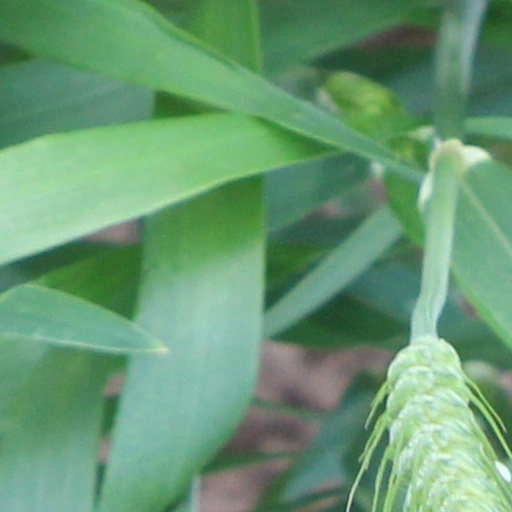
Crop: wheat